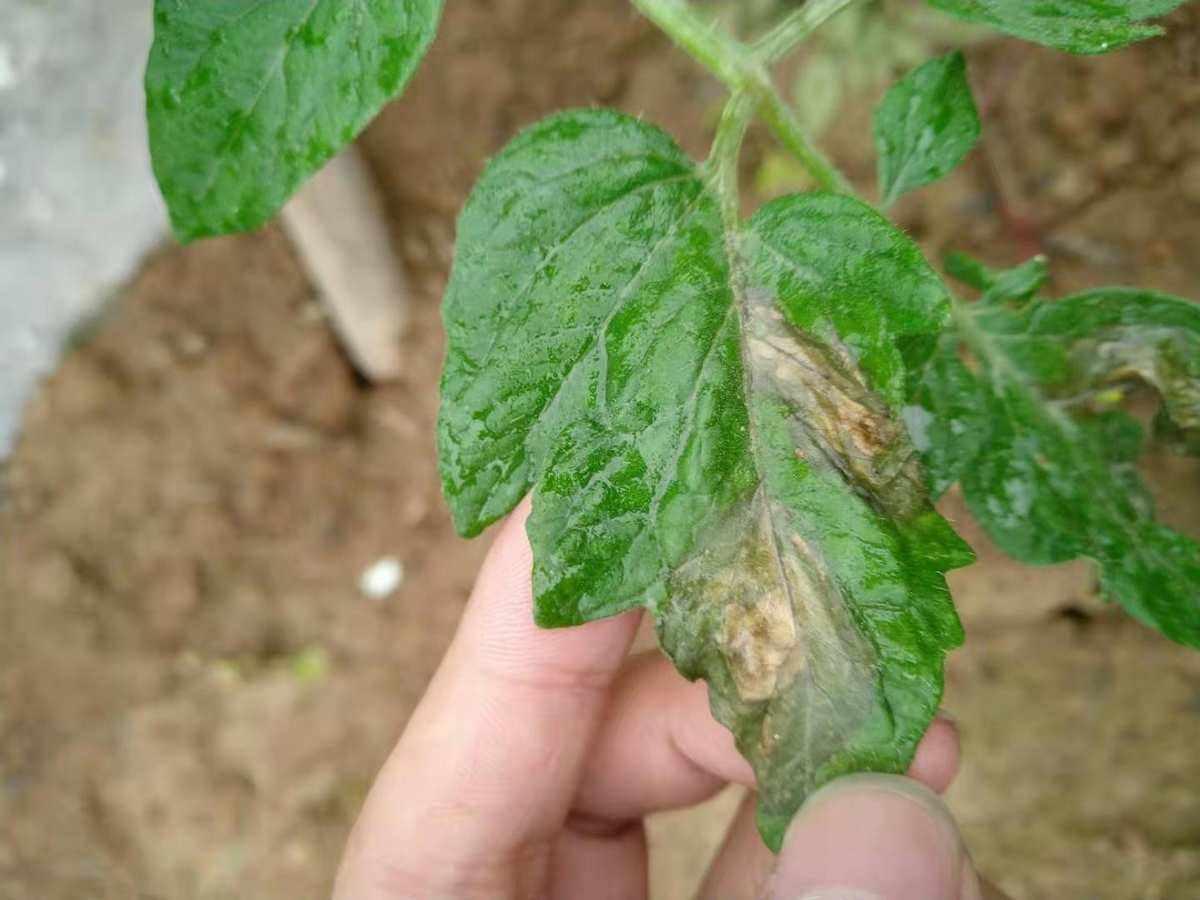
Plant: Tomato
Disease: tomato late blight